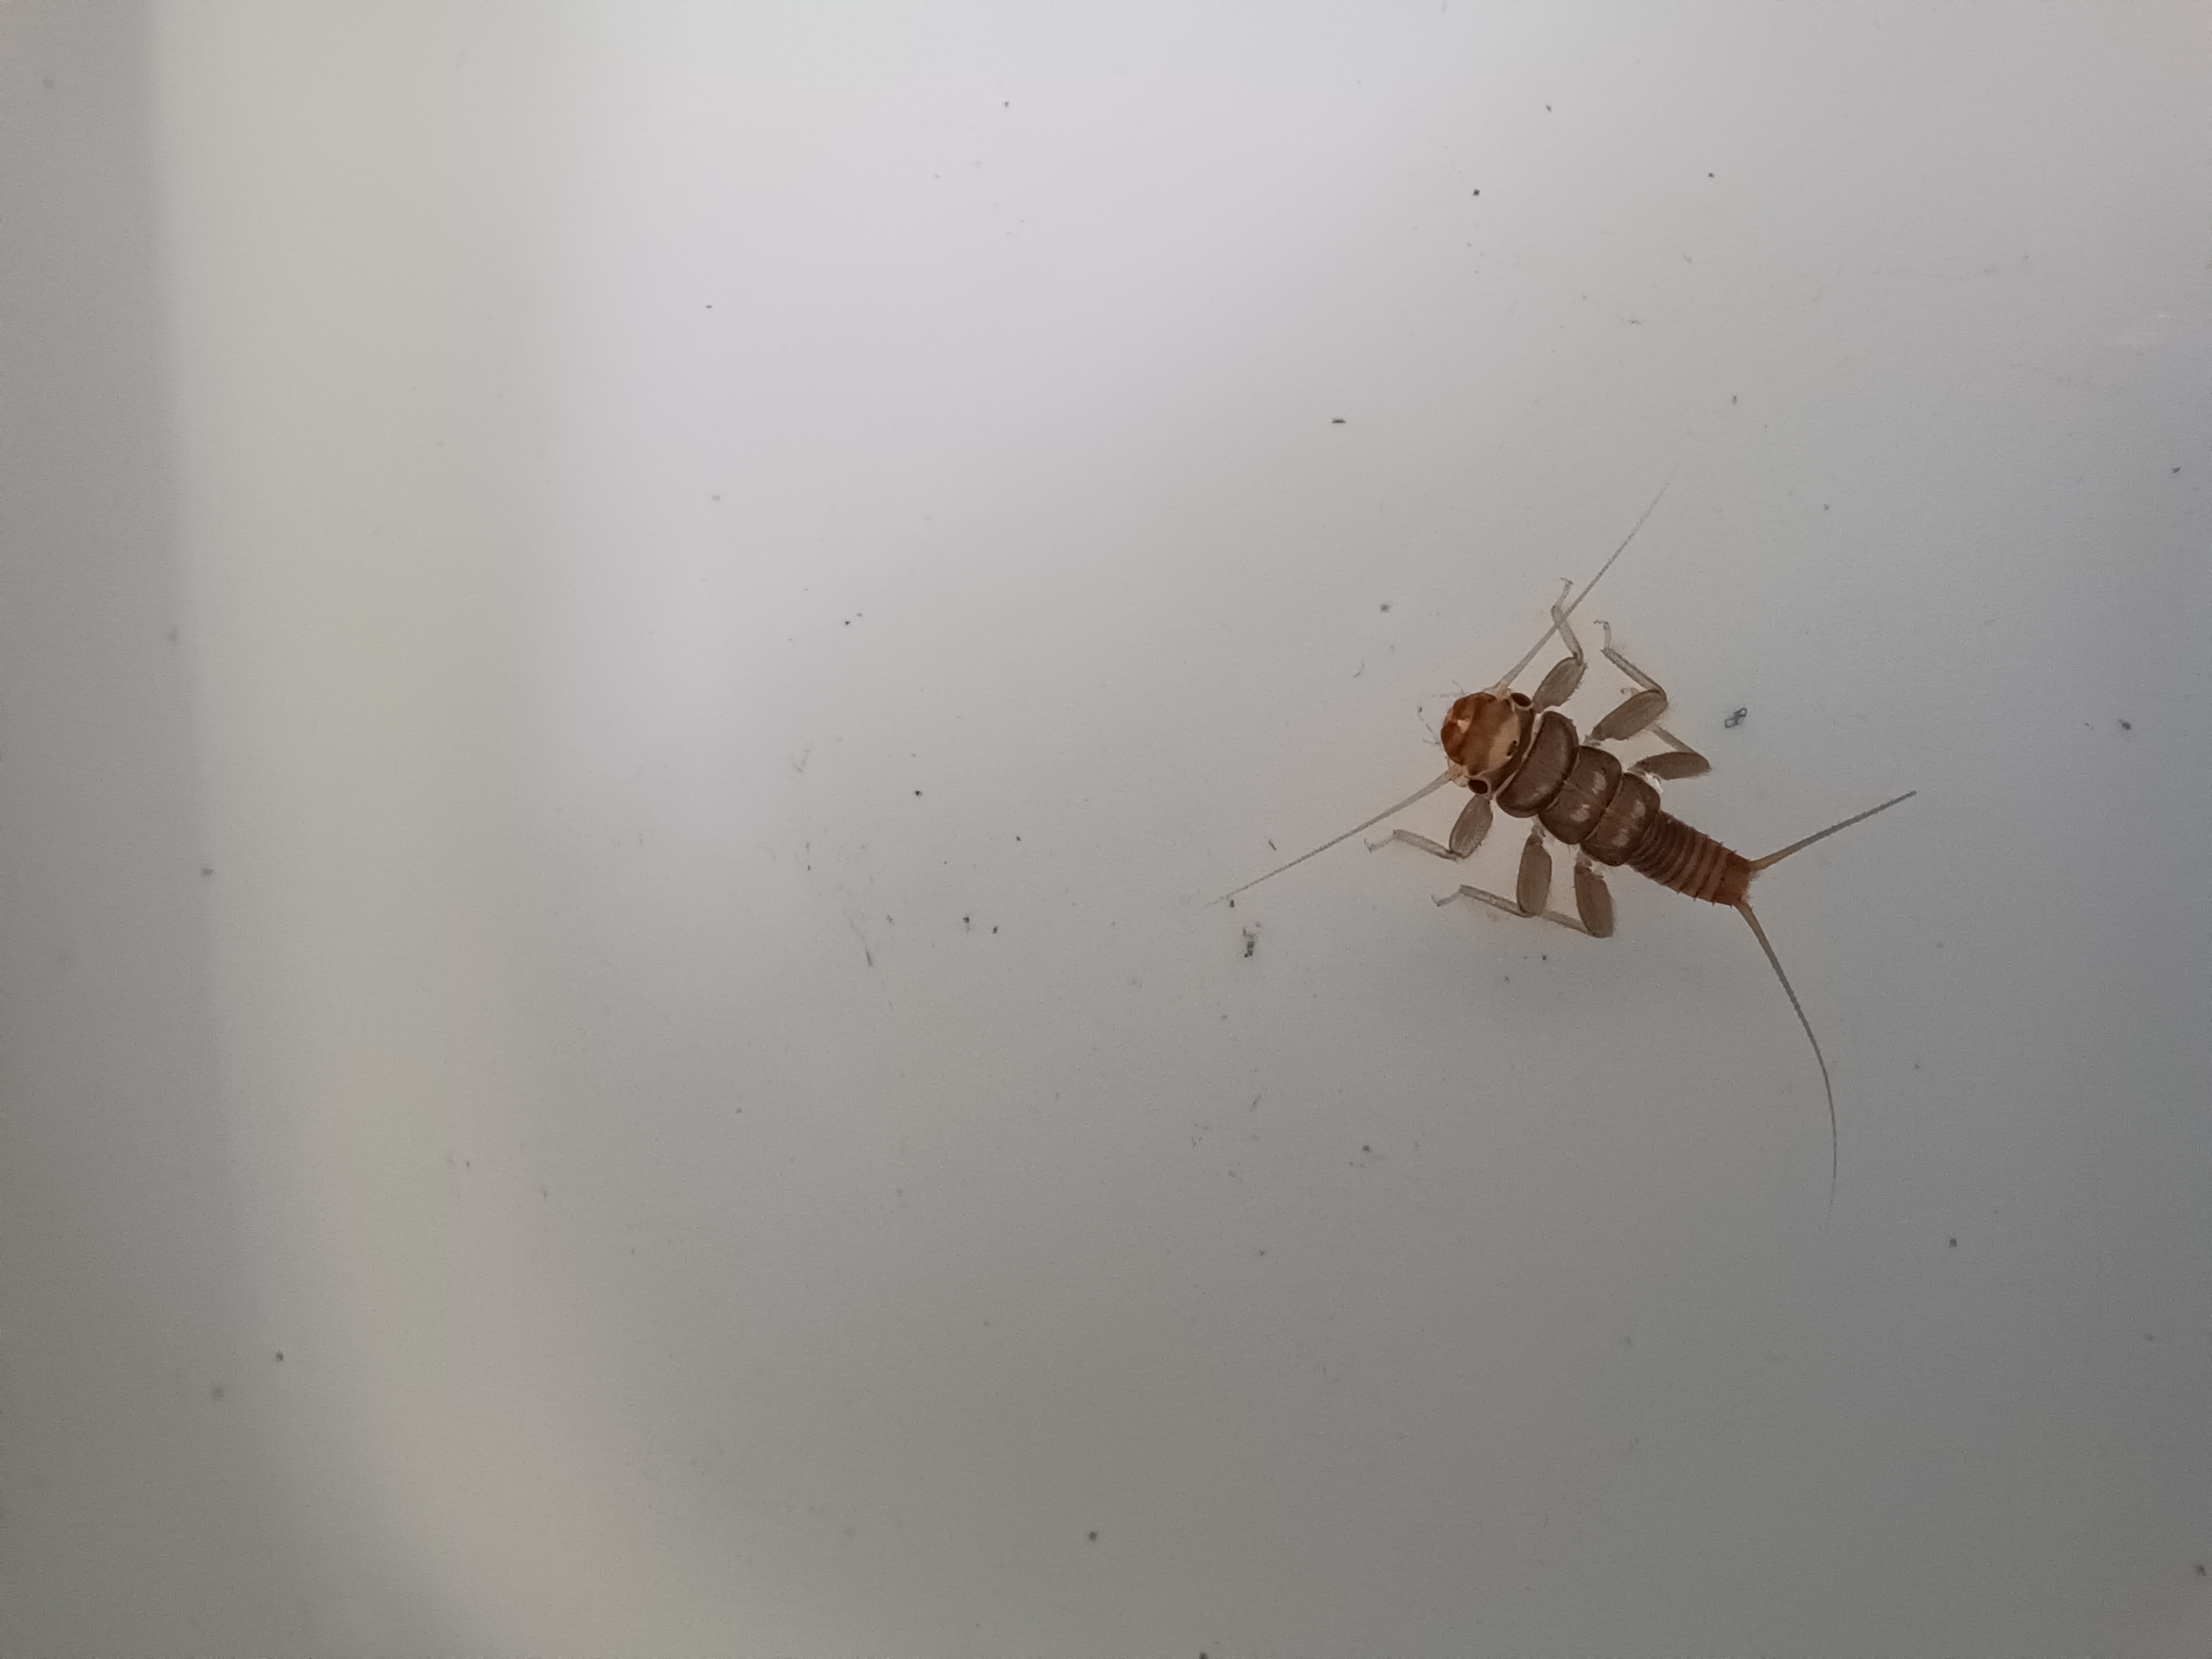
Macroinvertebrate group: stoneflies